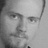
Emotion: neutral